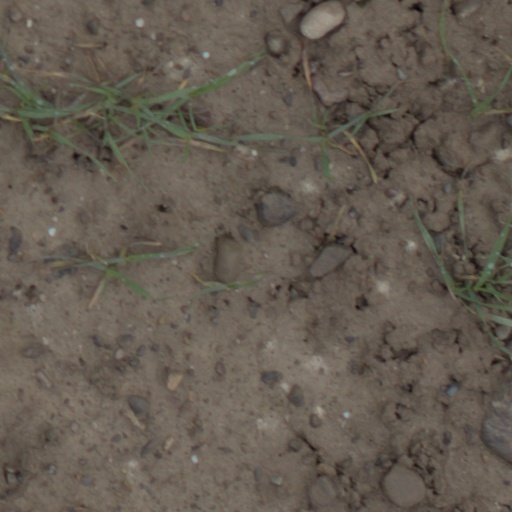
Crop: wheat